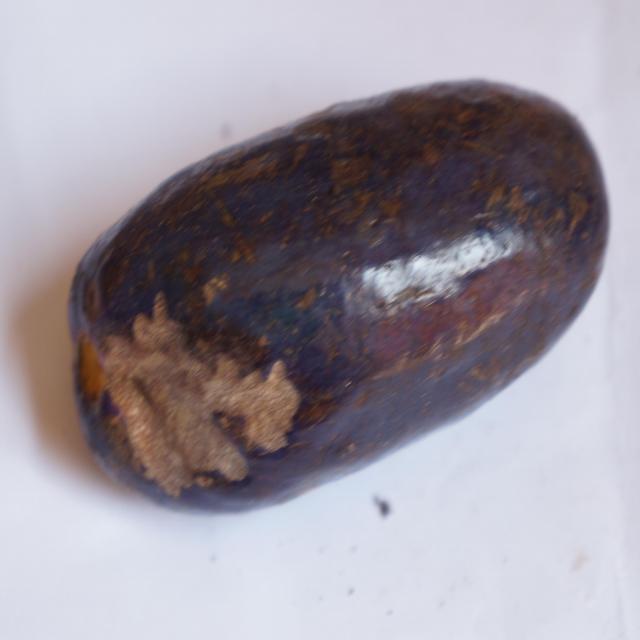
Plum grade: spotted